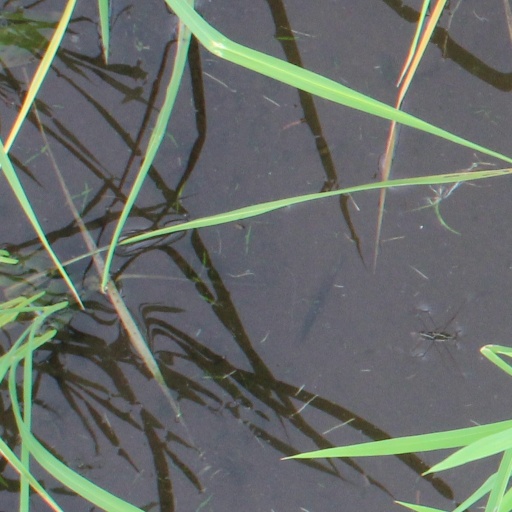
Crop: rice